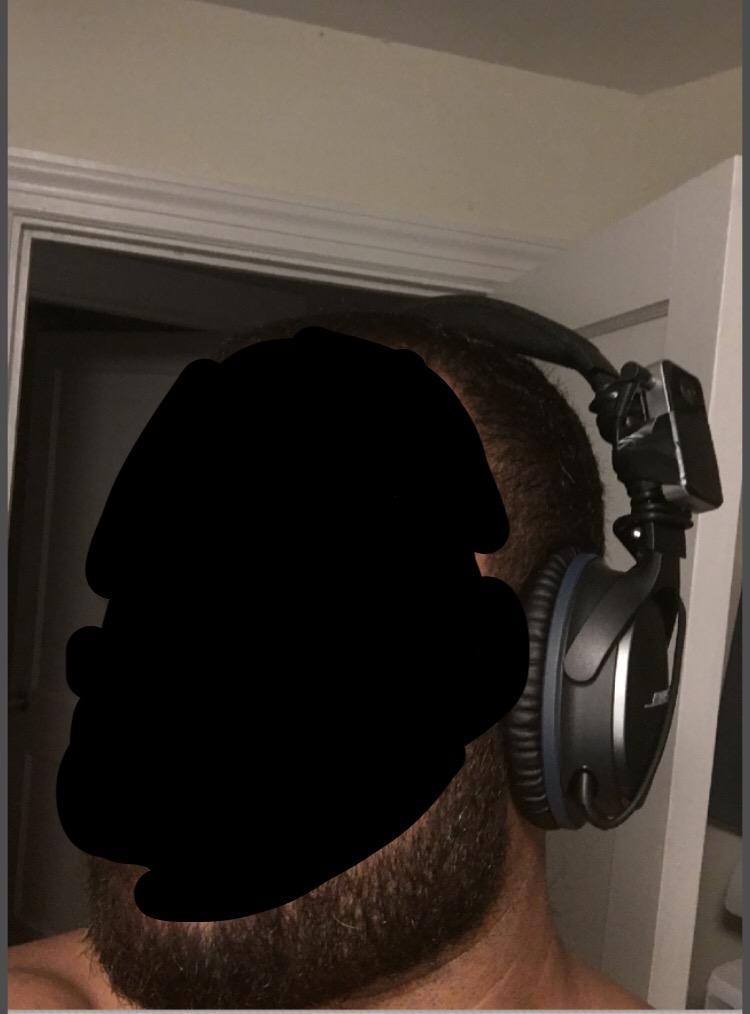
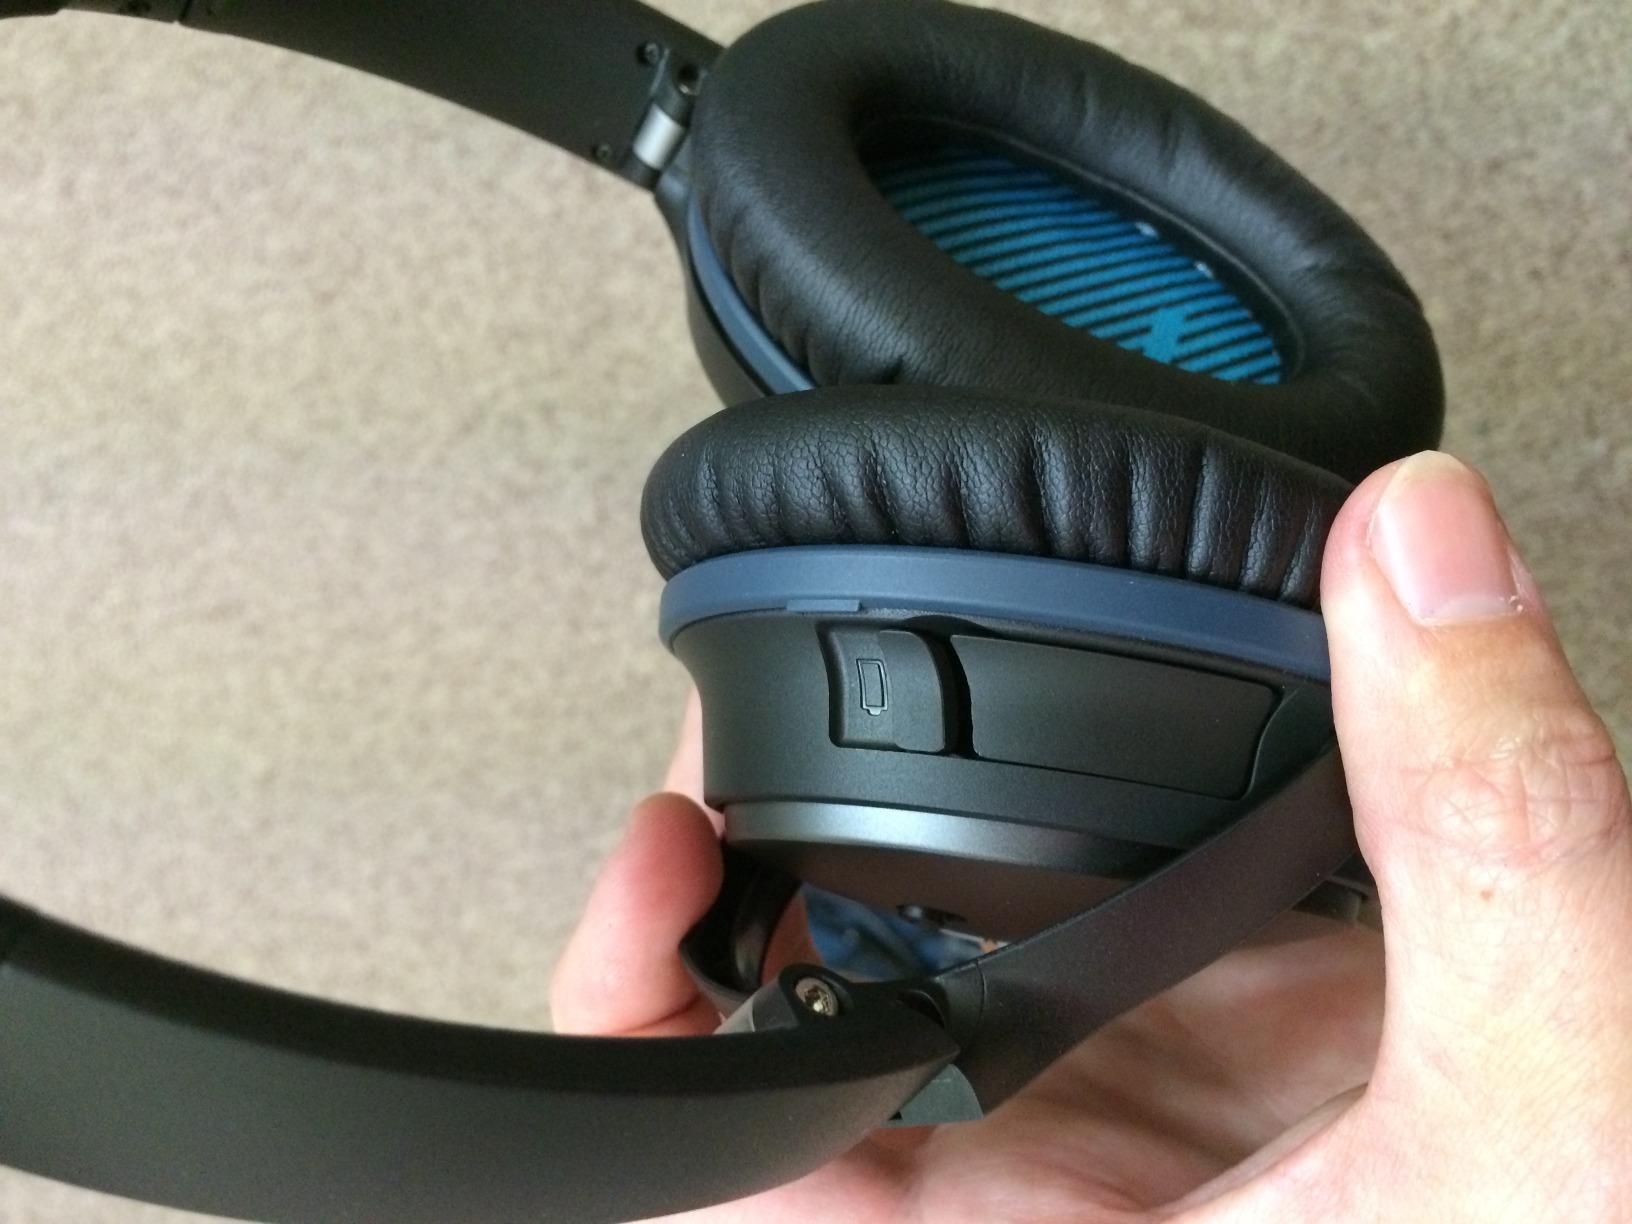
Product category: headphones
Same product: yes